Smart Arridge

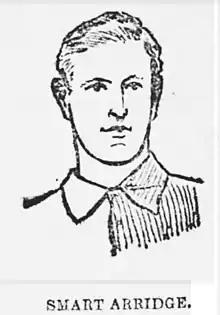
Portrait of Smart-Arridge.

Smart Arridge (21 June 1872 – 19 October 1947) was a footballer who played in the Football League for Bootle, Everton, New Brighton Tower and Stockport County. He also played for Wales.